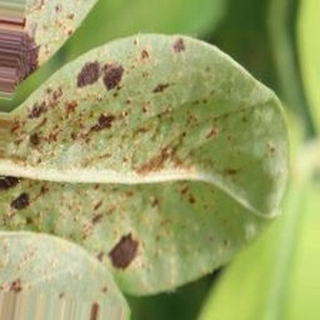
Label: groundnut_rust